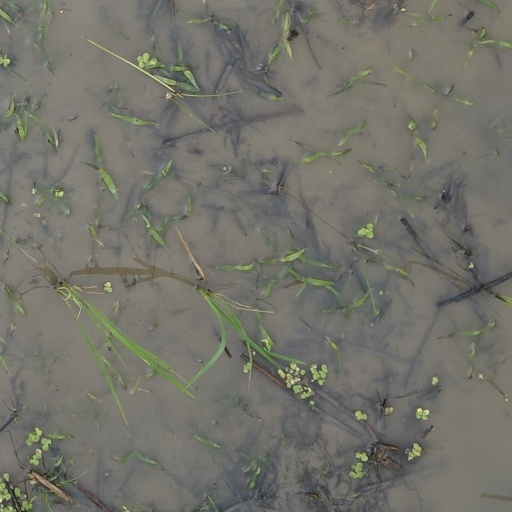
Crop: rice